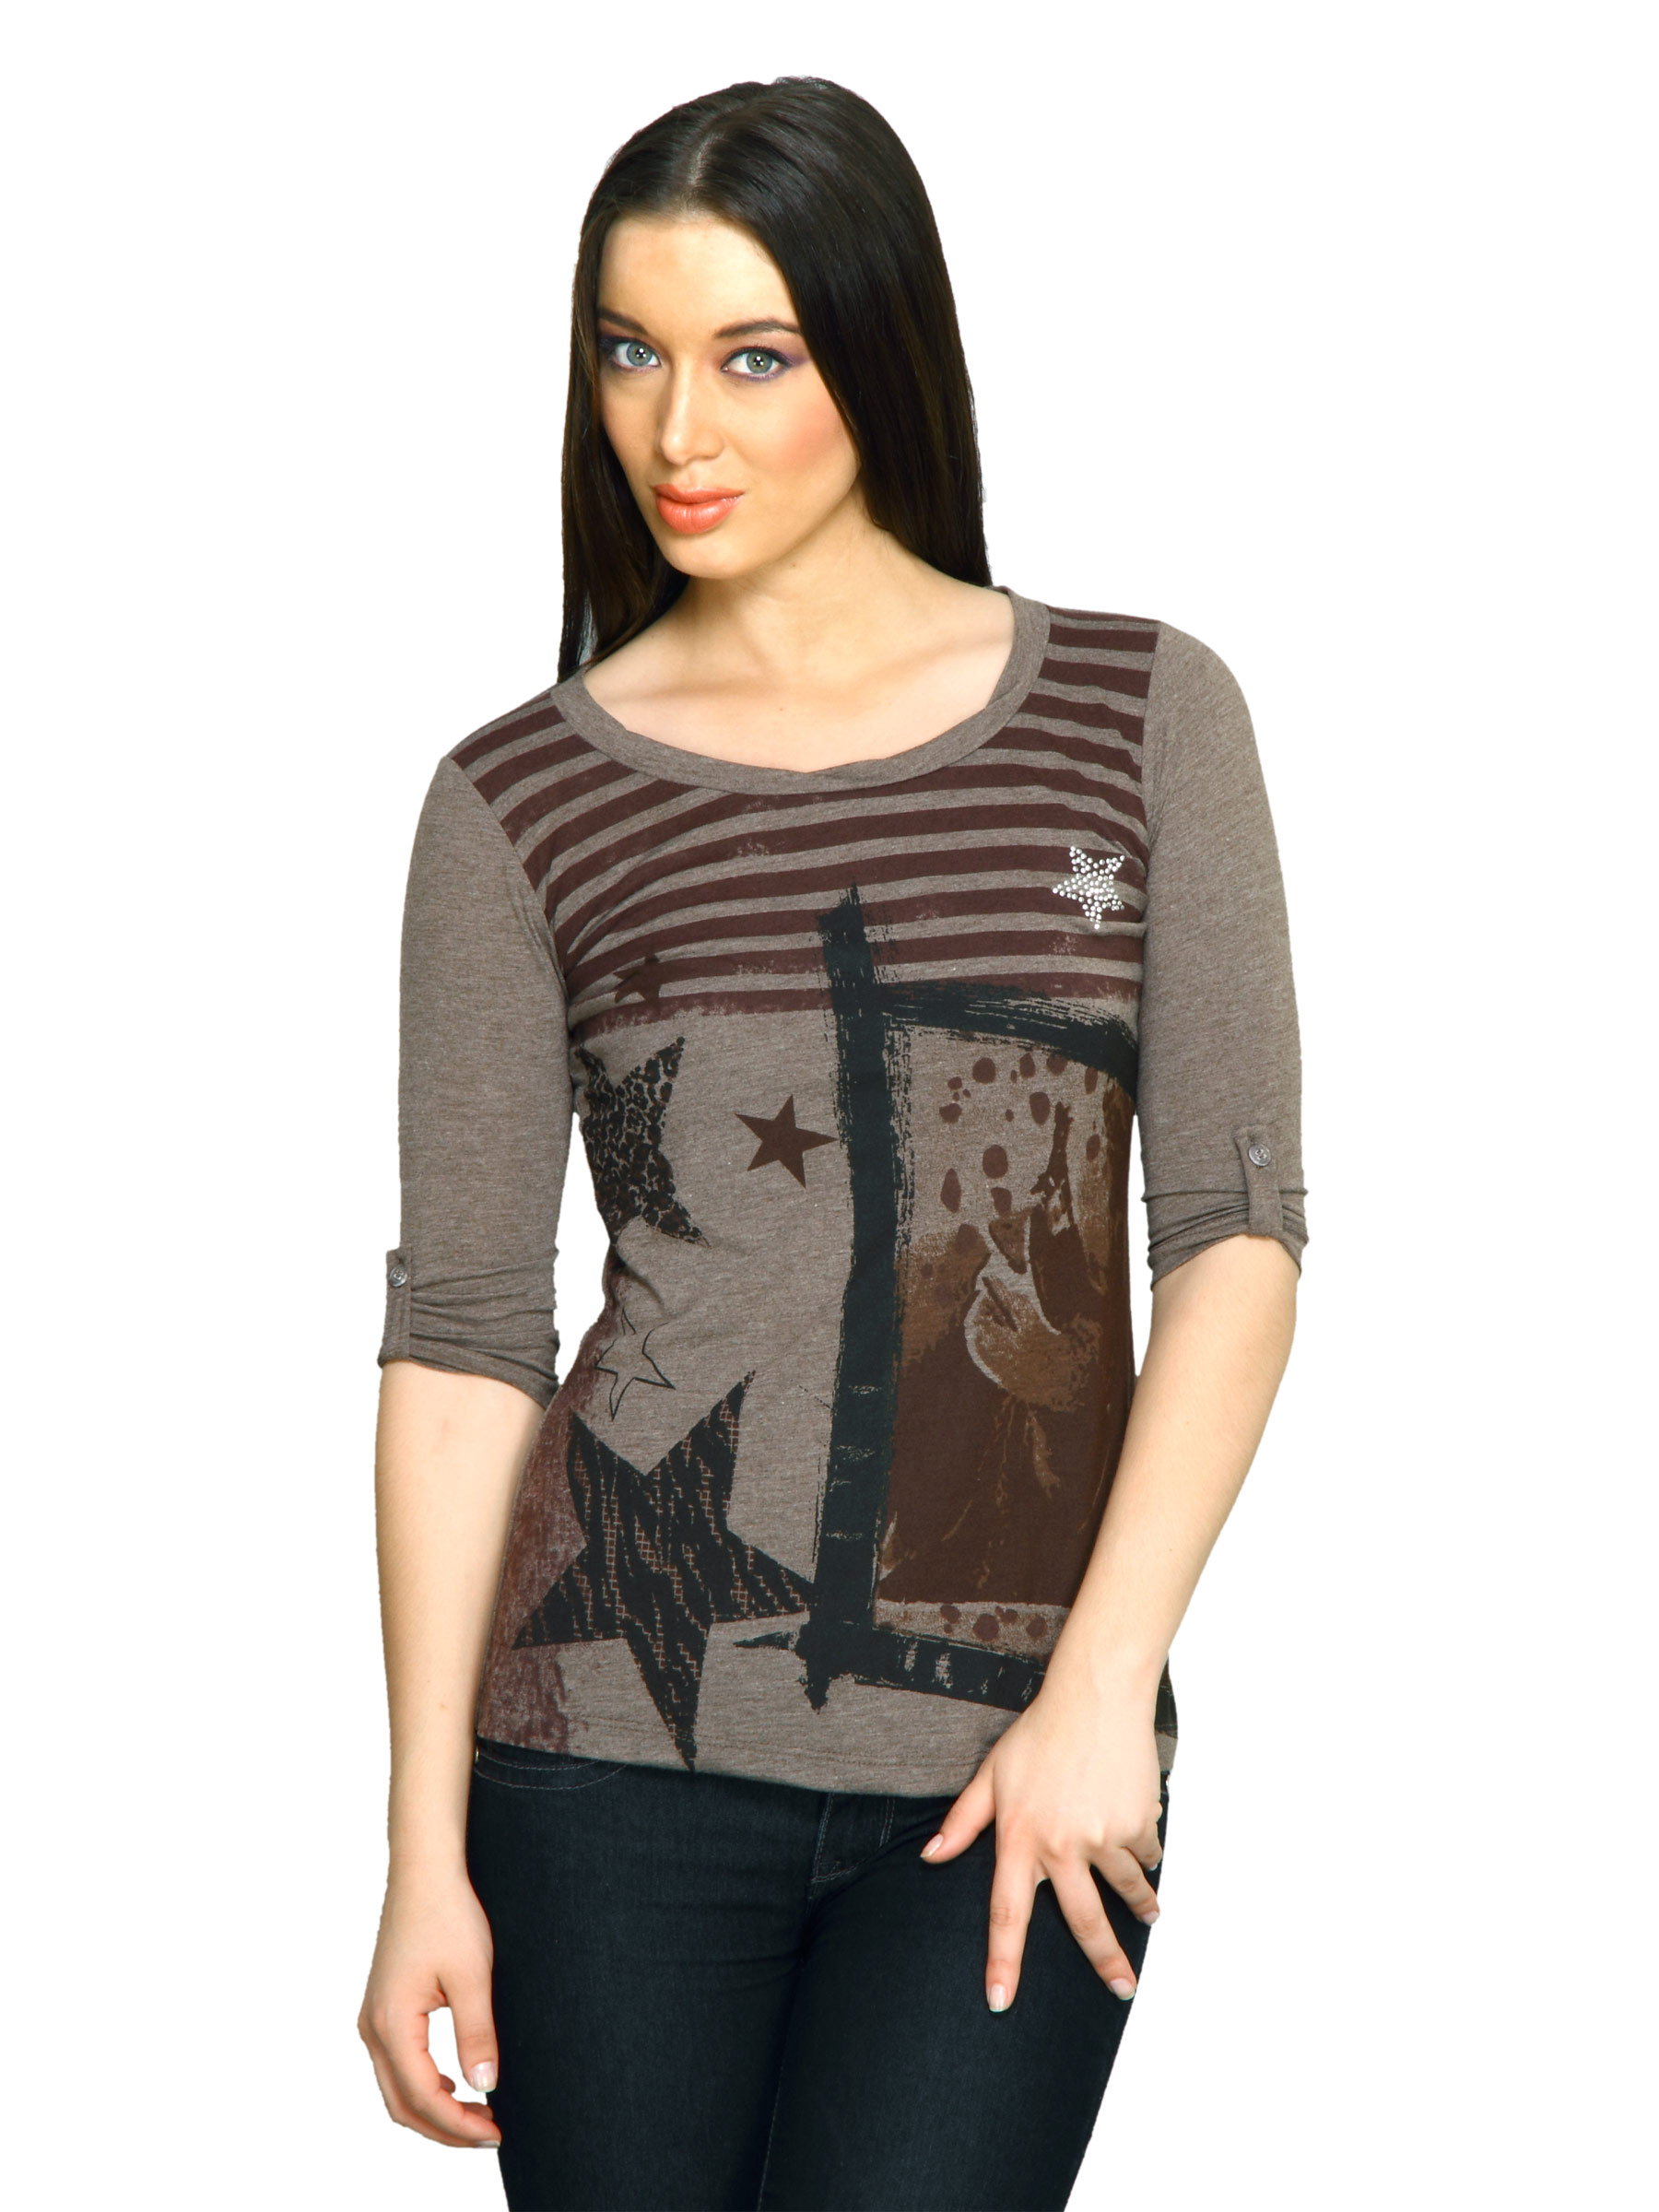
Jealous 21 Women Jealous Ebony Brown Top Brown Tops
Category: Apparel / Topwear / Tops
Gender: Women
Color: Brown
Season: Fall 2011
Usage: Casual